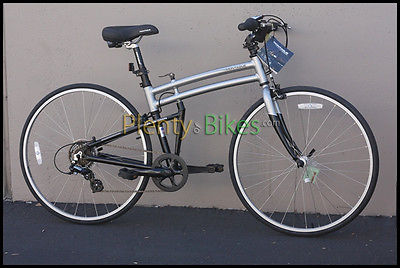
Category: bicycle